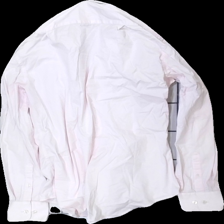
View: back
Type: Shirt
Category: Men
Brand: Tiger Of Sweden
Colors: Pink
Material: 50% cotton, 50% nylon
Cut: Regular
Size: 40
Season: All
Stains: Minor
Damage: Stained collar
Damage location: top center
Price range: 50-100
Recommended usage: Export
Description: Pink shirt
Comment: Slightly yellow edges